Symphyotrichum pilosum

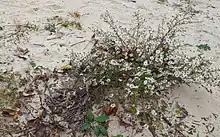
"pilosum" growing in the sand near Blue Marsh Lake, Berks County, Pennsylvania, United States

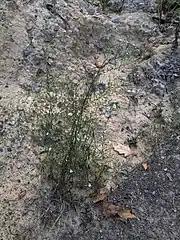
"pringlei" at Rocky Ridge Natural Area, Rothrock State Forest, Huntingdon County, Pennsylvania, United States, which has exposures of limestone and Oriskany sandstone

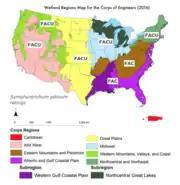
US Army Corps of Engineers wetland regions map (2016) labeled with the 2020 wetland indicator status ratings for

NatureServe lists the species and its varieties with various conservation statuses, and some states and provinces within range do not have statuses. , was listed as Globally Secure (G5); and, State Secure (S5) in Ontario, Delaware, Georgia, Iowa, Mississippi, New York, North Carolina, Virginia, and West Virginia.